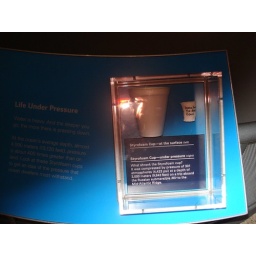
Styrofoam cup crushed under water pressure into a tiiiiiny cup